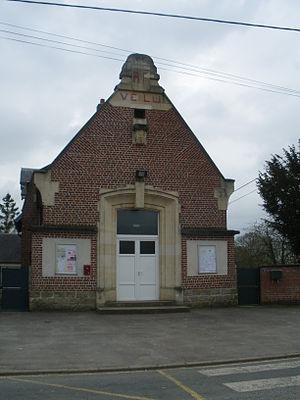
Vue de la mairie de Vélu.
Vélu est une commune française située dans le département du Pas-de-Calais en région Hauts-de-France.